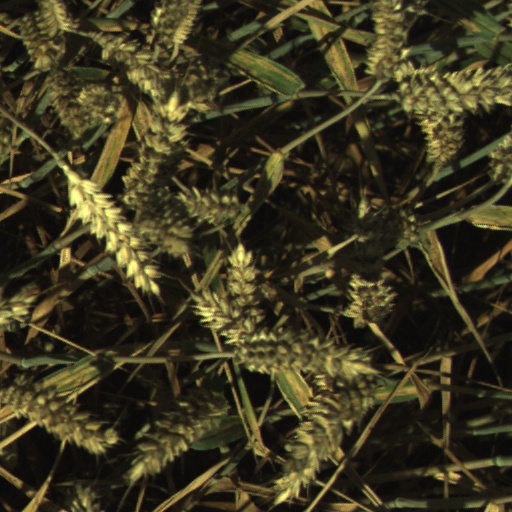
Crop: wheat